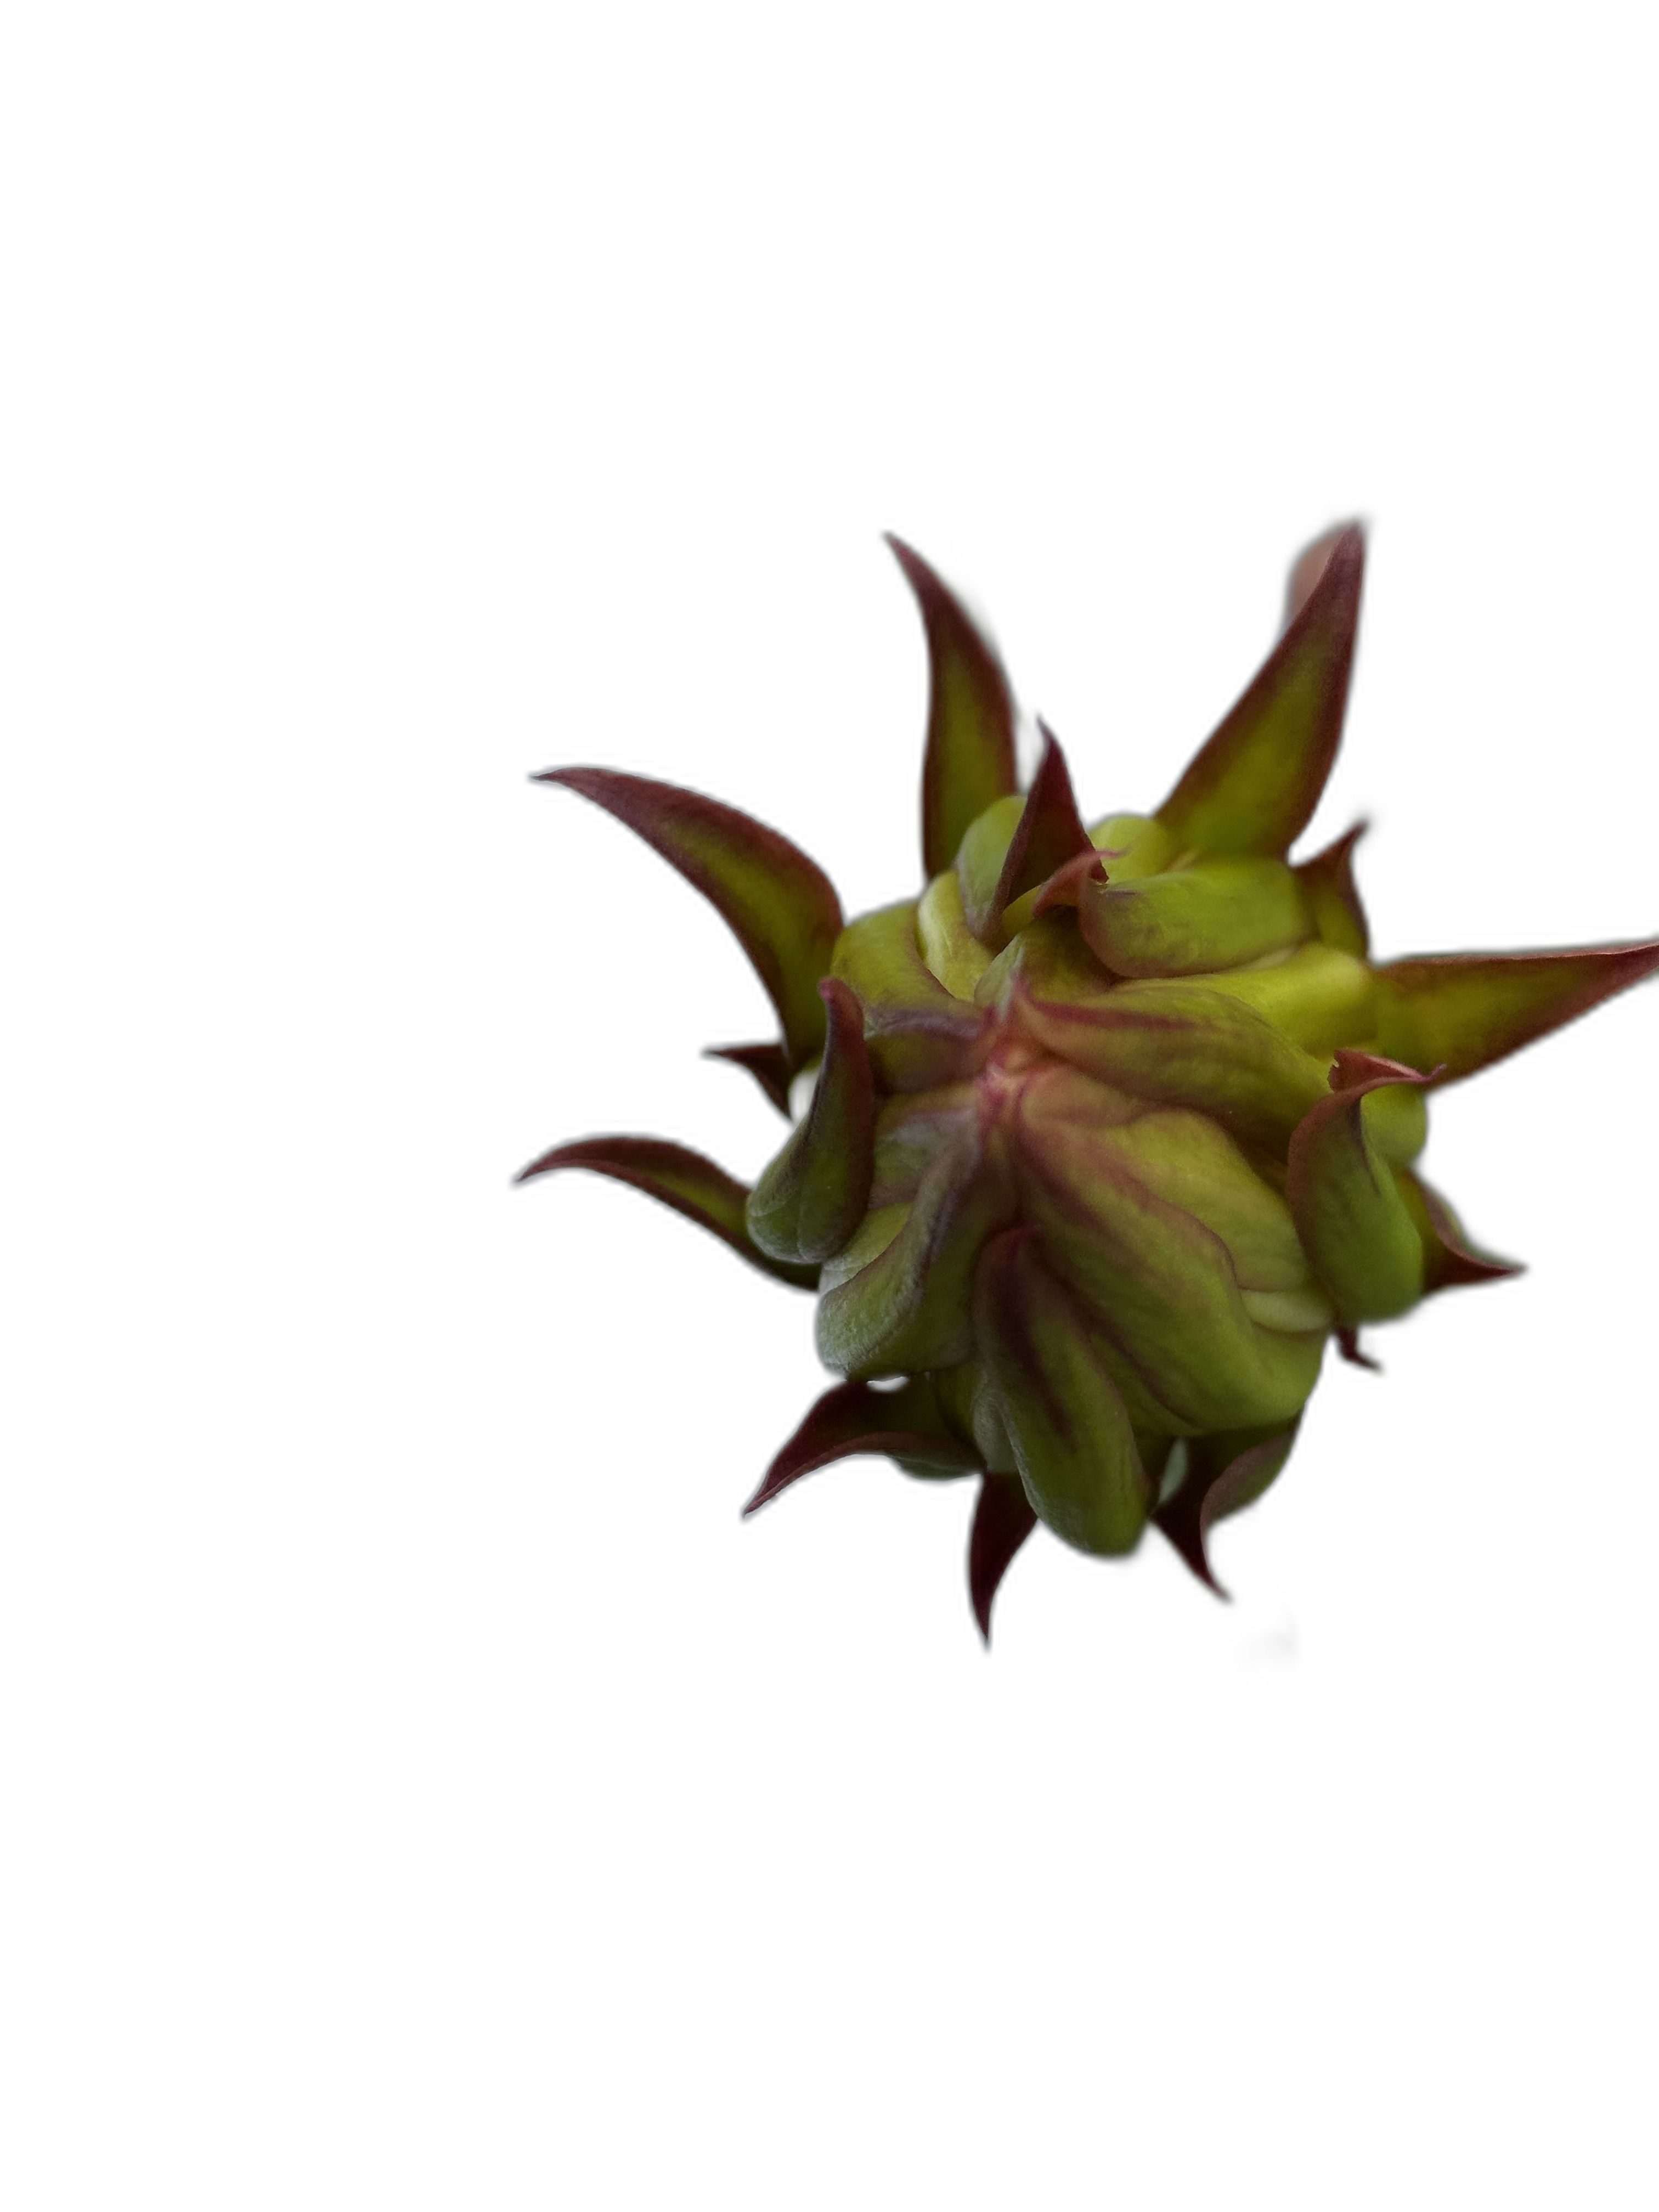
Label: Good fruit